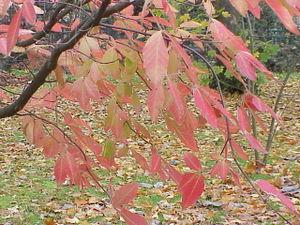
Le liste des espèces d'érables comprend plus de cent espèces. Celles ayant un feuillage persistant sont repérées par le signe #. Les espèces et sections éteintes sont signalées par le symbole †.